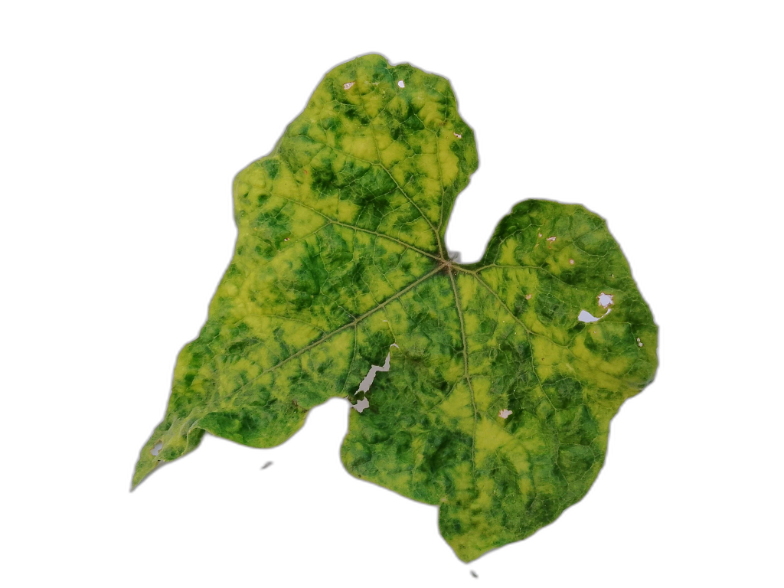
Crop: Zucchini
Label: Yellow_Mosaic_Virus